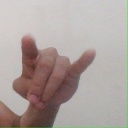
अक्षर: च